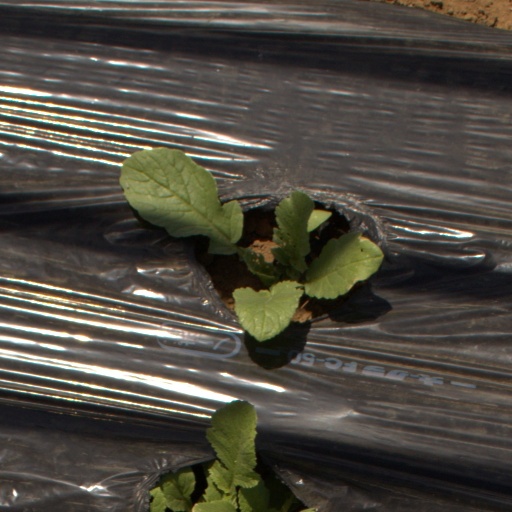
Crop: Jerusalem artichoke